List of lieutenant governors of Puducherry

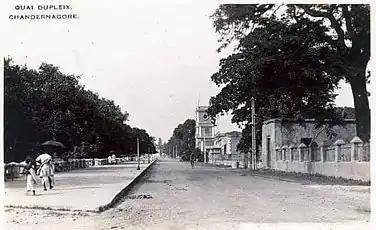
Quai Dupleix at Strand Road Chandernagor

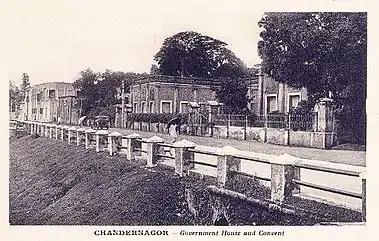
Chandernagore Government House and Convent

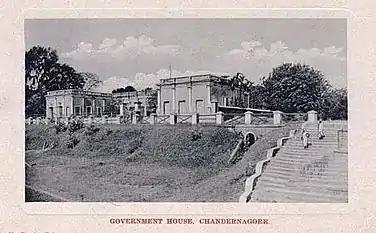
Chandernagor "Government House"

French India became an Overseas territory of France in 1946.